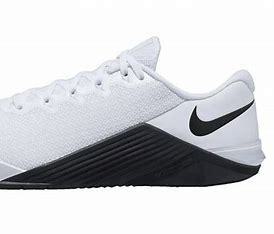
Brand: Nike
Model: Metcon 5